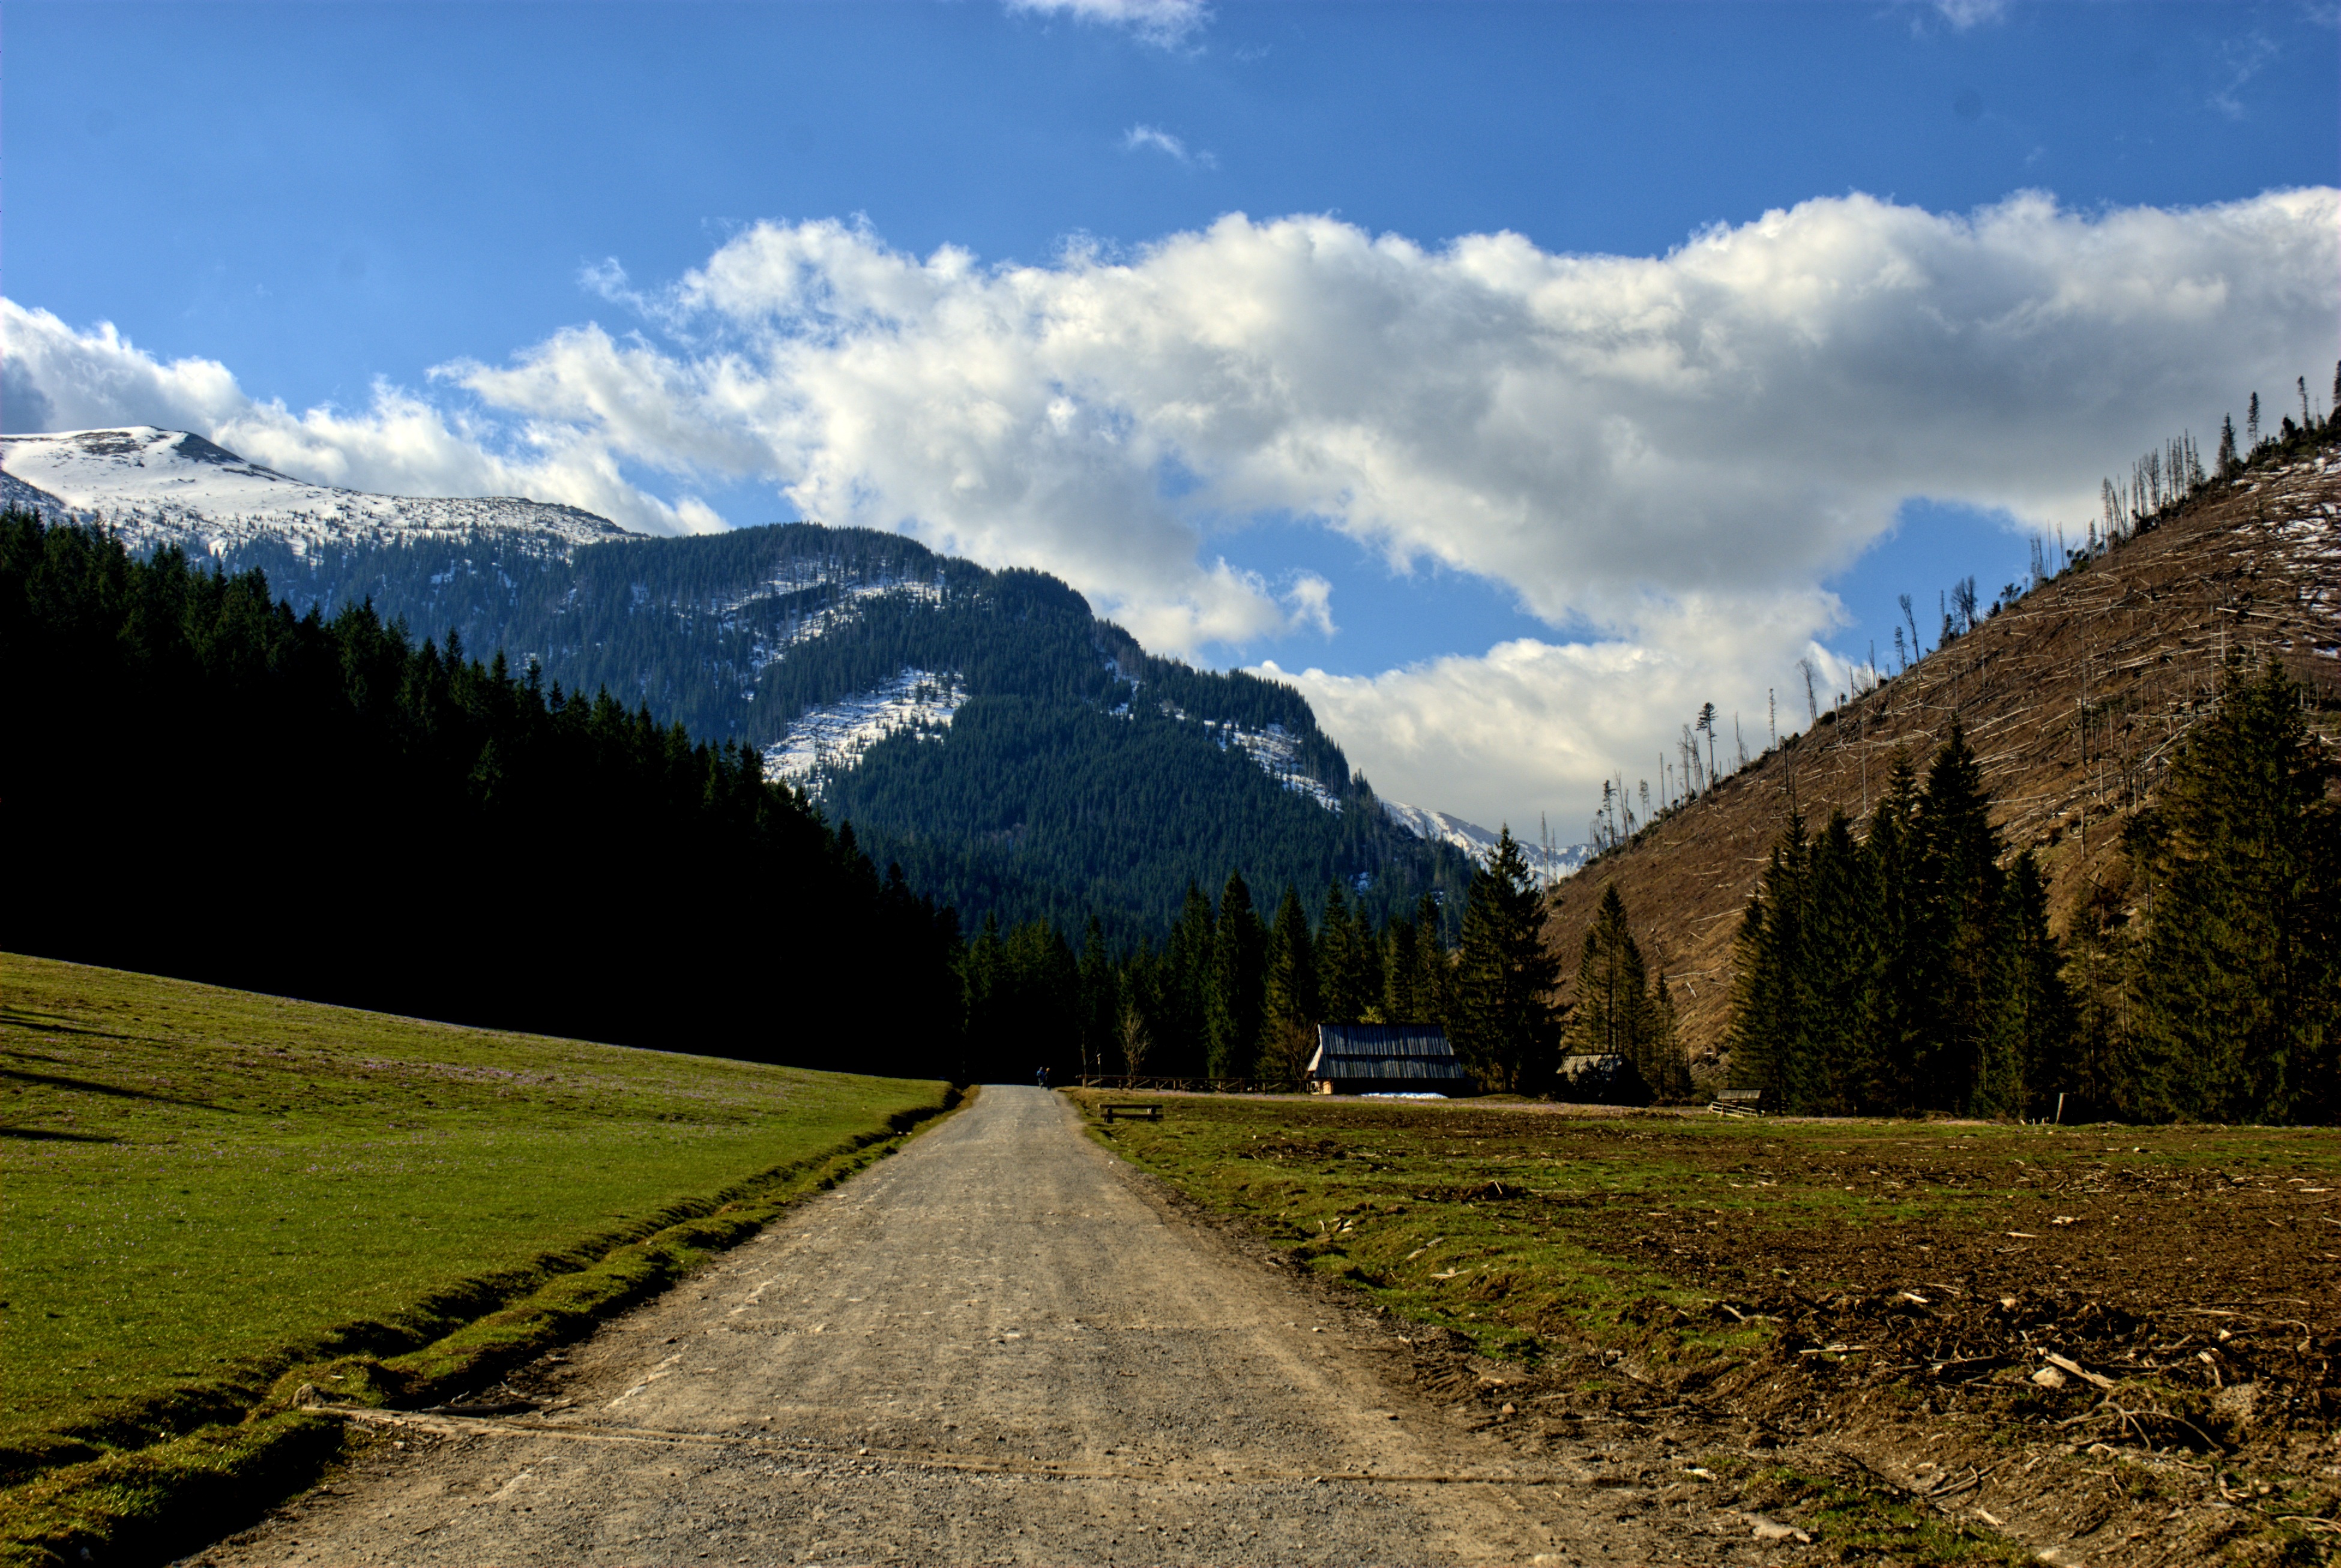
landscape, tree, nature, grass, wilderness, mountain, winter, cloud, road, field, meadow, morning, hill, view, valley, mountain range, spring, autumn, tourism, ridge, rocks, mountains, alps, plateau, tatry, rural area, landform, mountain pass, western tatras, geographical feature, mountainous landforms, ko cieliska valley